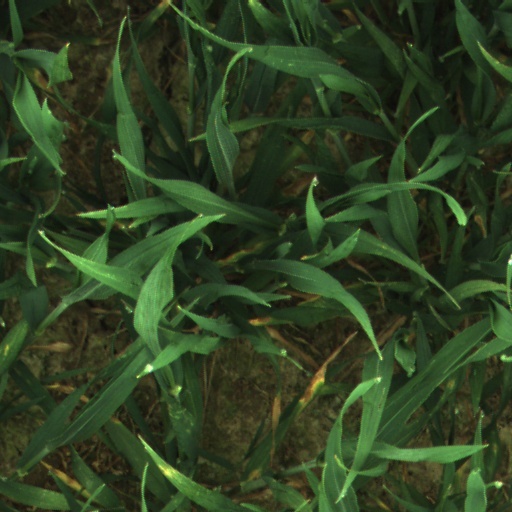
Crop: wheat